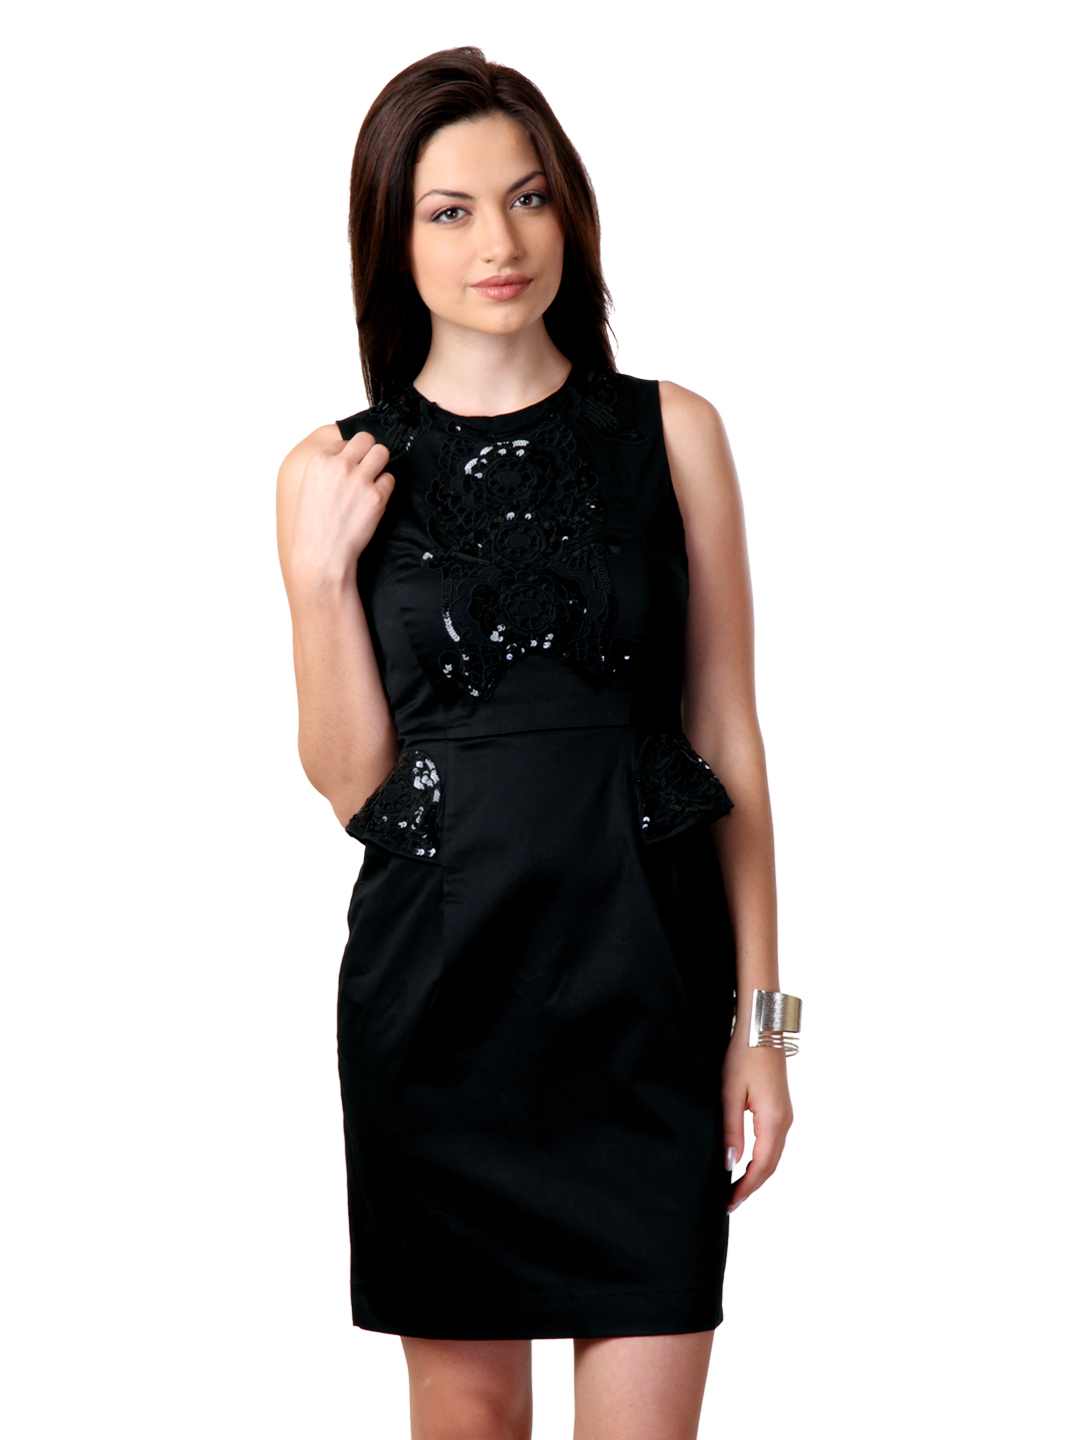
French Connection Women Black Dress
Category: Apparel / Dress / Dresses
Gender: Women
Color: Black
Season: Winter 2011
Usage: Casual